Foreign policy of the Barack Obama administration

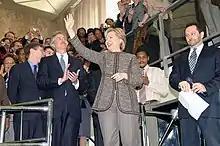
Secretary of State Hillary Clinton arrives at the State Department on her first day greeted by a standing room only crowd of Department employees.

His trip to Denmark, that failed to convince the International Olympic Committee to award the 2016 Summer Olympics to Chicago, made Denmark the sixteenth country Obama visited since becoming president on January 20, 2009. This edged out Presidents Gerald Ford and George H.W. Bush (both tied at 15 visits in their first year) to make Obama the most traveled first year President.